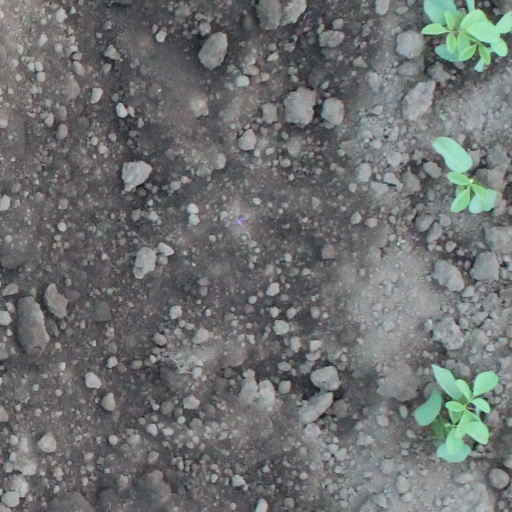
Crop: soybean